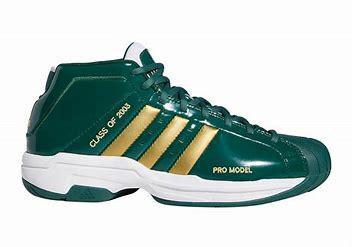
Brand: Adidas
Model: Pro Model